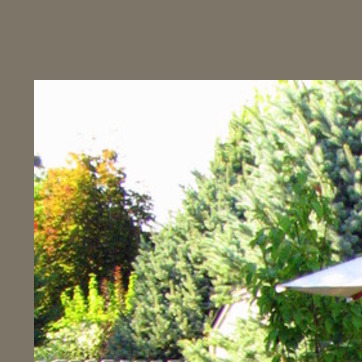
Material: sky